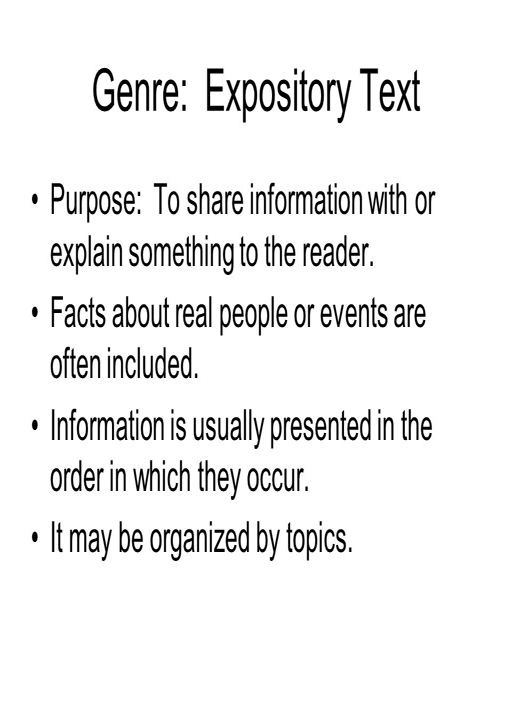
genre : to share information with or explain something to the reader .